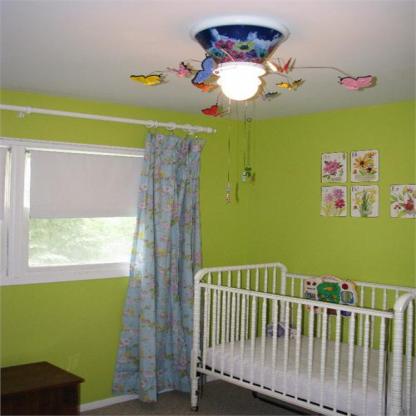
Scene: Indoor